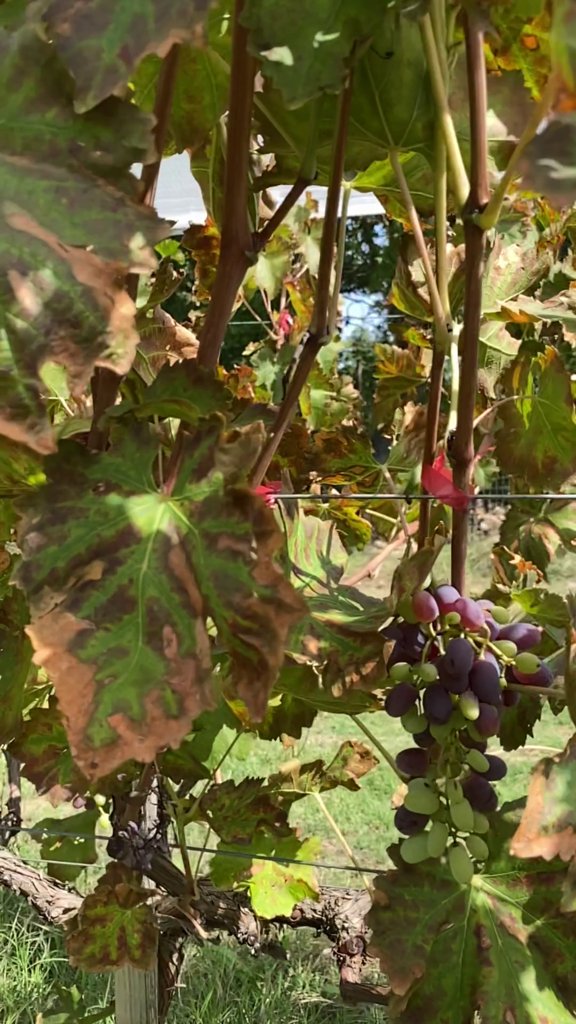
Berries visible: 48
Grape clusters: 1